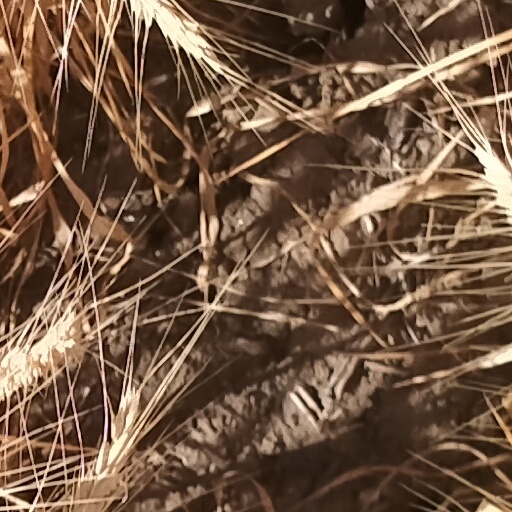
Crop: wheat